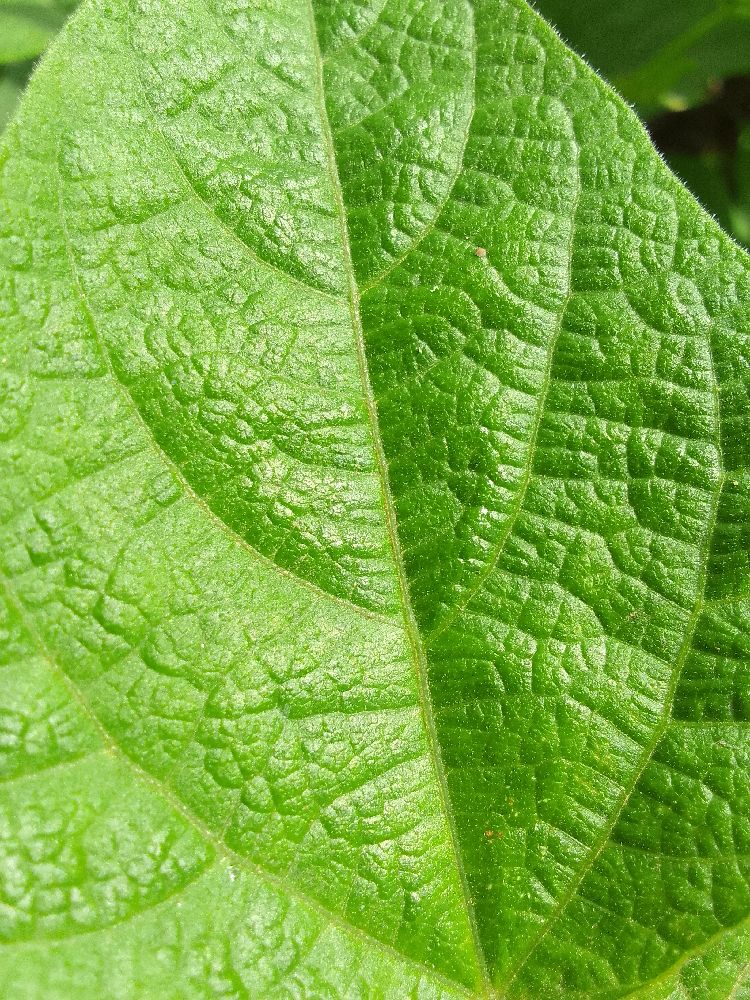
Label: healthy